Oceanic basin

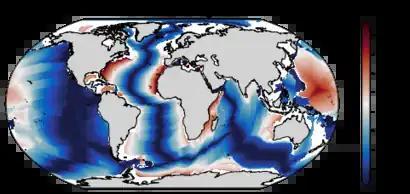
This plot shows the age of the oceanic crust. Blue indicates younger crust, red older crust. The dark blue "lines" are regions where continental shelves meet. Data from Heine, C., Yeo, L. G., & Müller, R. D. (2015).

200 million years ago nearly all land mass was one large continent called Pangea, which started to split up. During the splitting process of Pangea, some ocean basins shrunk, such as the Pacific, while others were created, such as the Atlantic and Arctic basins. The Atlantic Basin began to form around 180 million years ago, when the continent Laurasia (North America and Eurasia) started to drift away from Africa and South America. The Pacific plate grew, and subduction led to a shrinking of its bordering plates. The Pacific plate continues to move northward. Around 130 million years ago the South Atlantic started to form, as South America and Africa started to separate. At around this time India and Madagascar rifted northwards, away from Australia and Antarctica, creating seafloor around Western Australia and East Antarctica. When Madagascar and India separated between 90 and 80 million years ago, the spreading ridges in the Indian Ocean were reorganized. The northernmost part of the Atlantic Ocean was also formed at this time when Europe and Greenland separated. About 60 million years ago a new rift and oceanic ridge formed between Greenland and Europe, separating them and initiating the formation of oceanic crust in the Norwegian Sea and the Eurasian Basin in the eastern Arctic Ocean.